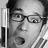
Emotion: surprise